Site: brandenburg
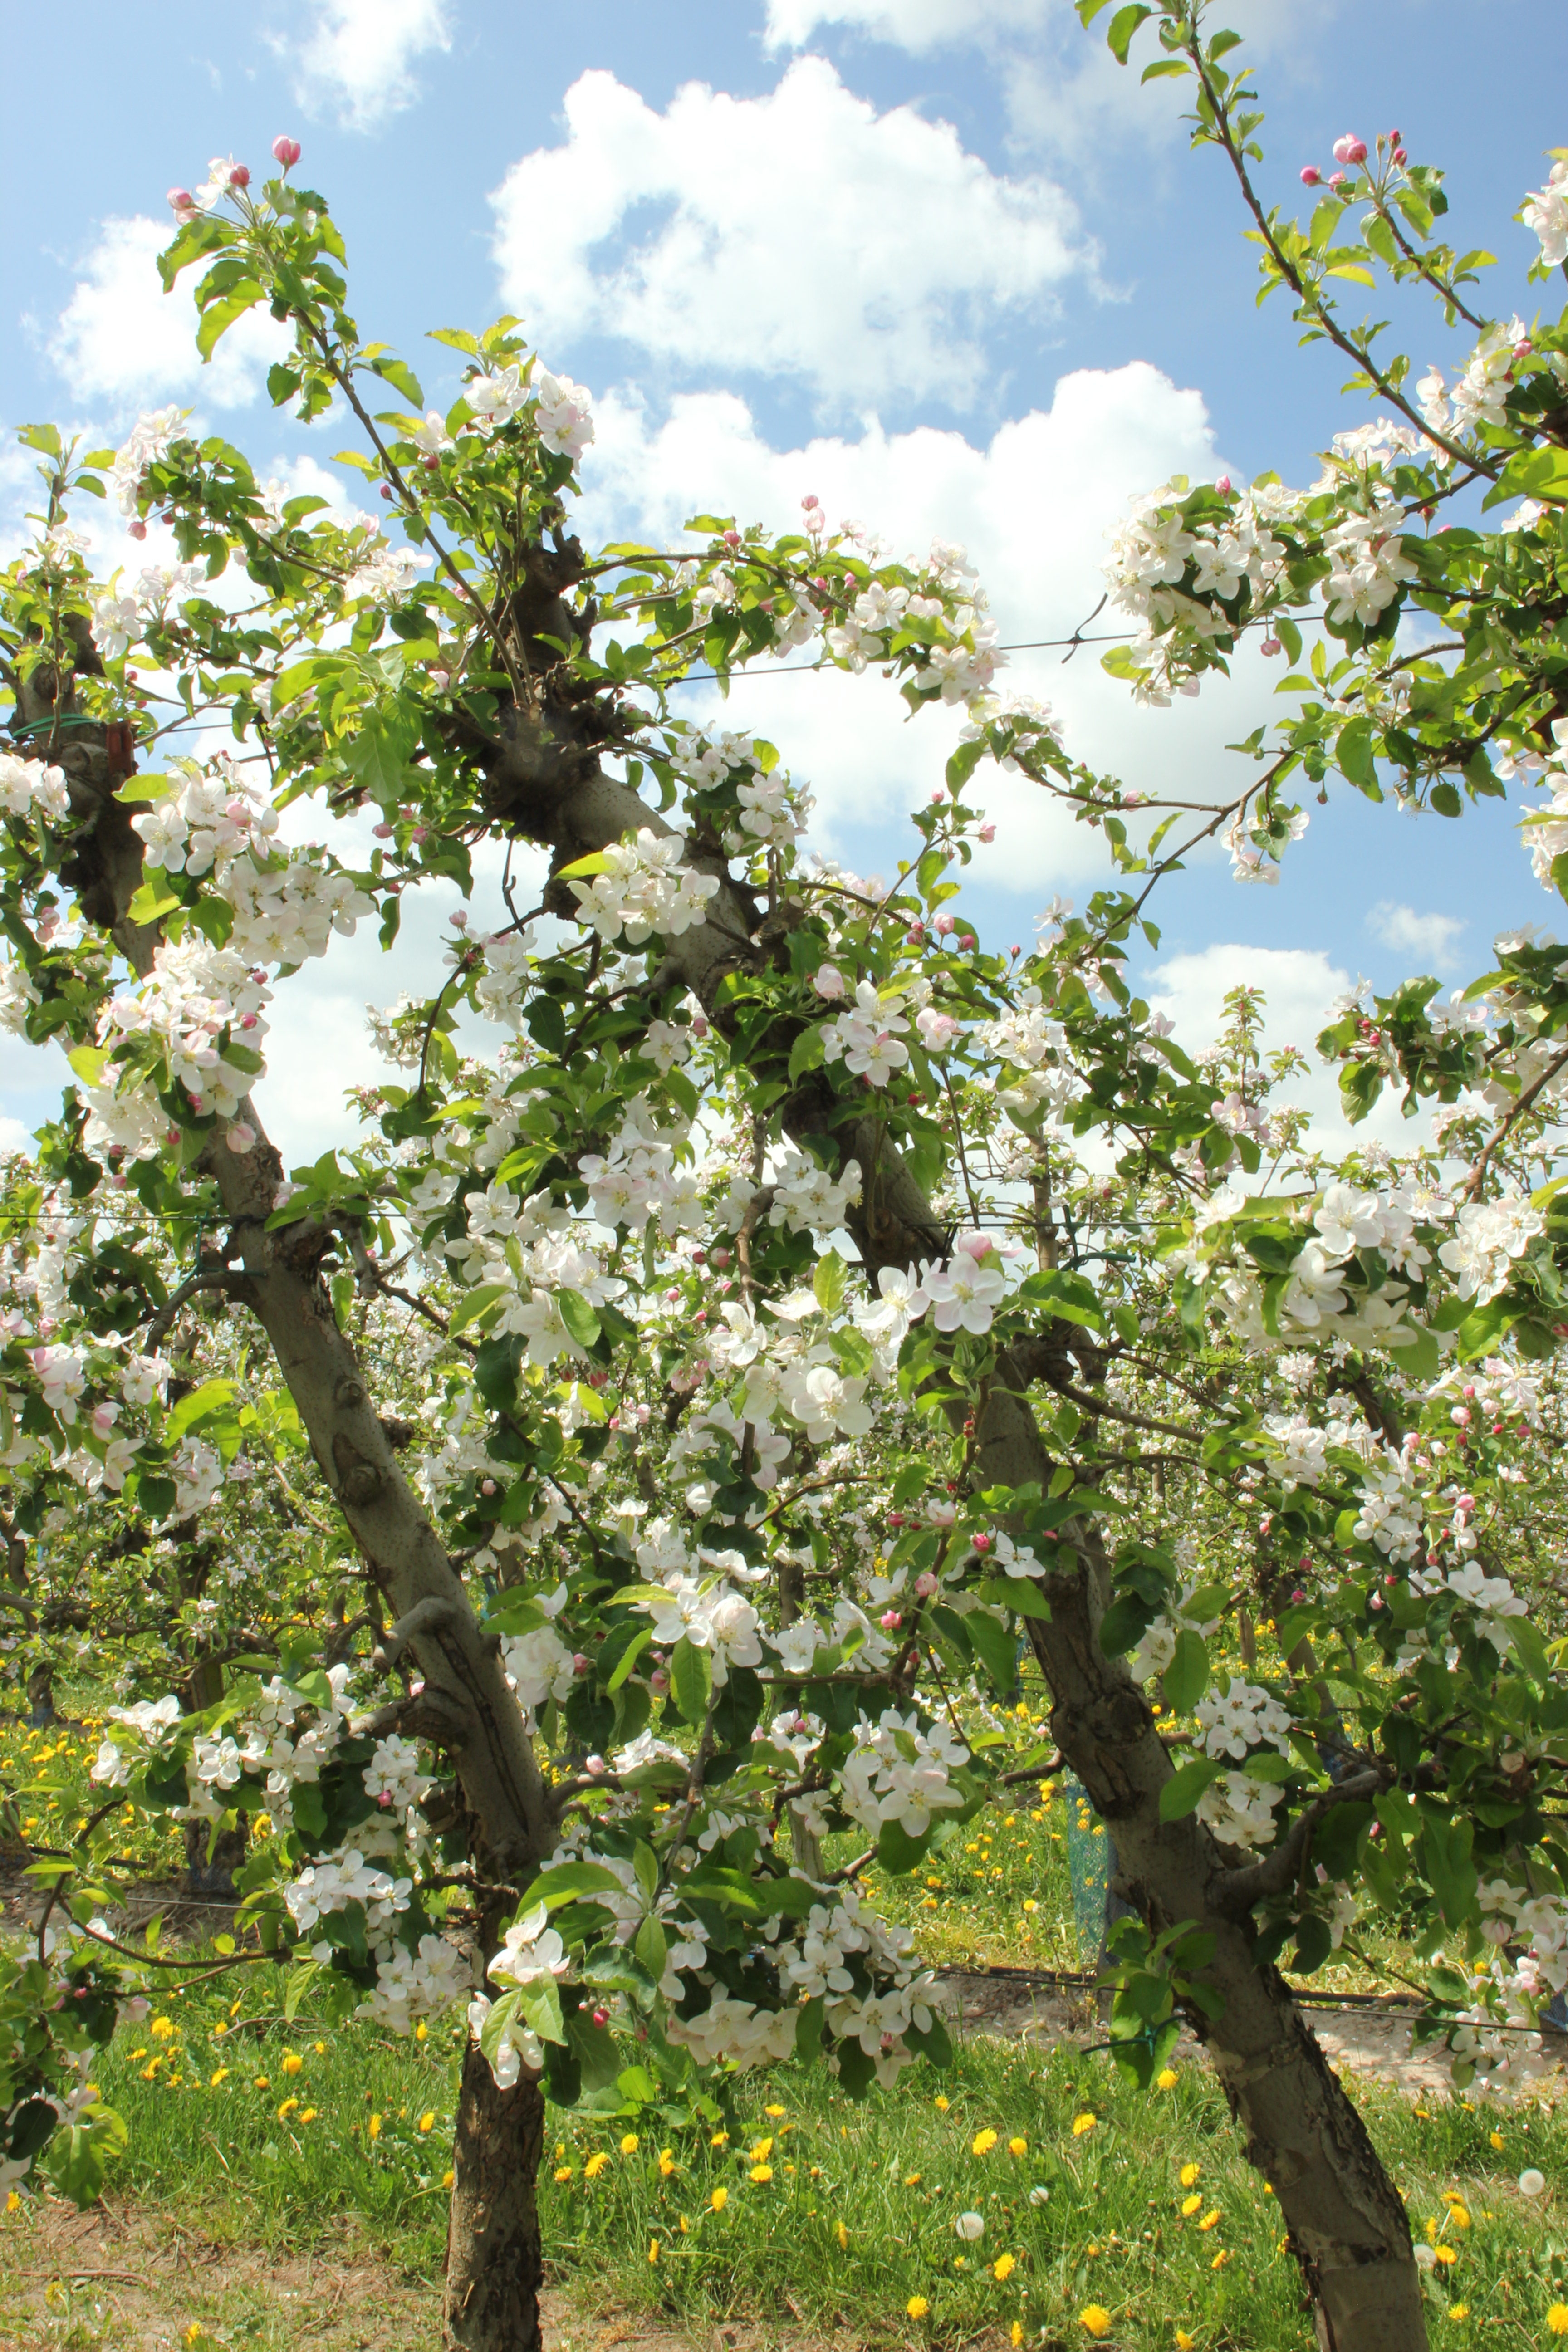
Growth stage (BBCH 65): Flowering